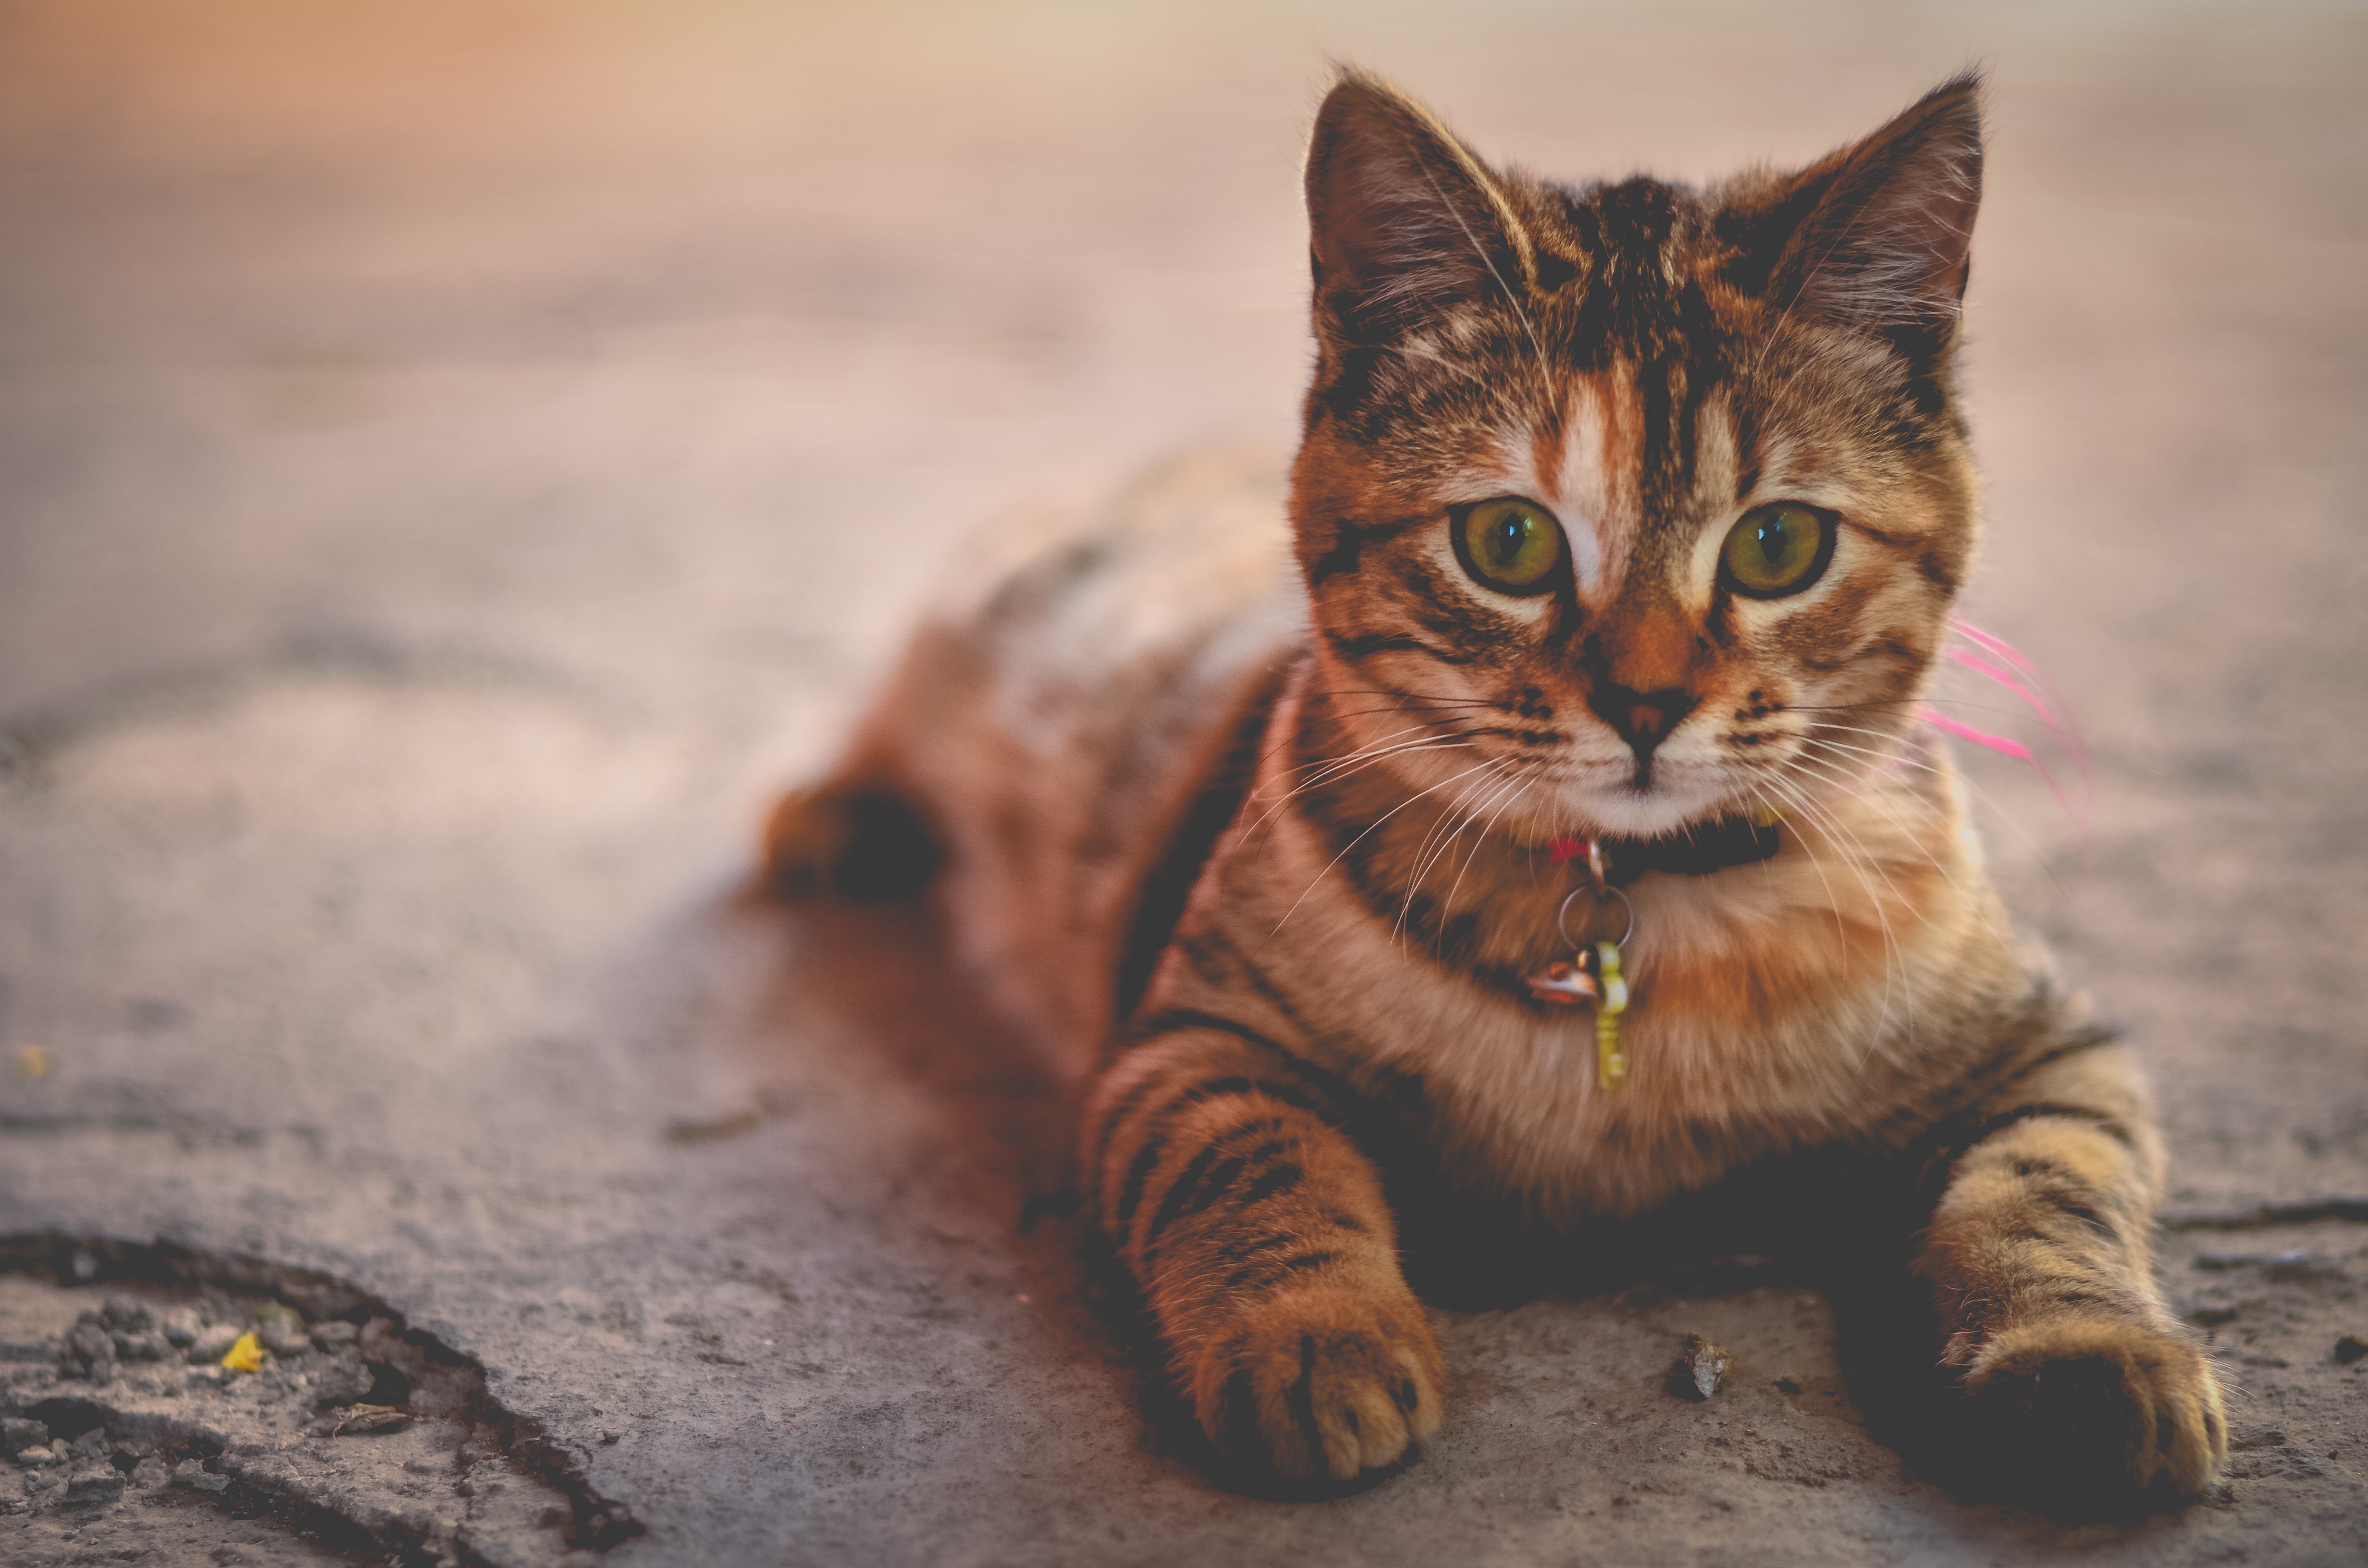
animal, pet, kitten, cat, mammal, fauna, close up, whiskers, eye, vertebrate, tabby cat, bengal, wild cat, small to medium sized cats, cat like mammal